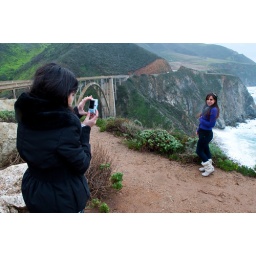
A girl poses for a picture near Bixby bridge at Big Sur on the central coast of California.